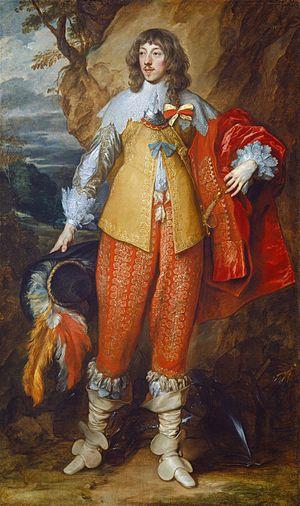
Henri II de Lorraine-Guise, né à Paris le 4 avril 1614, mort à Paris le 2 juin 1664, est un aristocrate français, archevêque de Reims de 1629 à 1640, puis cinquième duc de Guise de 1640 à 1664, prince de Joinville de 1640 à 1641 et comte d'Eu de 1640 à 1657. Il est le second fils de Charles Iᵉʳ, quatrième duc de Guise, et d'Henriette Catherine de Joyeuse.
François L'Hermite du Solier, dit Tristan L'Hermite ou Tristan, né en 1601 au château du Solier près de Janaillat dans la Marche, mort à Paris le 7 septembre 1655, est un gentilhomme et écrivain français. D'abord page dans l'entourage de Henri de Bourbon-Verneuil, fils naturel du roi Henri IV, puis homme d'épée au service de Louis XIII et de son frère Gaston, duc d'Orléans, il est passé à la postérité comme auteur polygraphe — s'étant illustré comme poète, dramaturge et romancier.
Cette page établit la liste des peintures d'Antoine van Dyck.